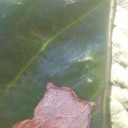
Label: Miner